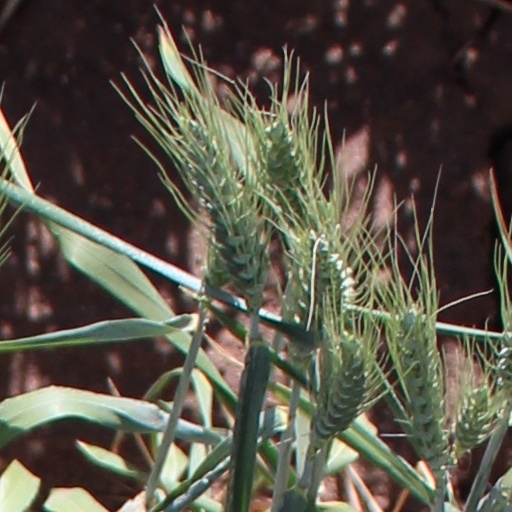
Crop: wheat